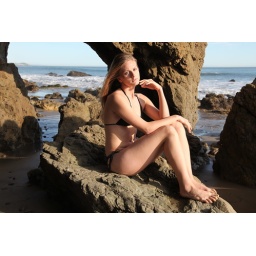
Photoshoot of a pretty model with long blonde hair and blue eyes in a black bikini.